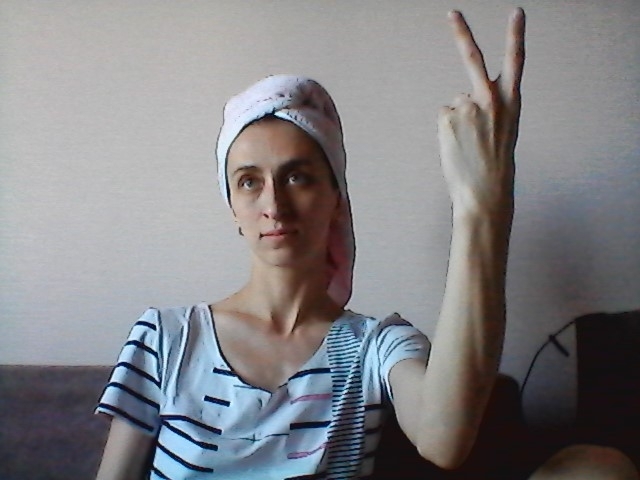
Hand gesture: peace_inverted